Nancy Selvin

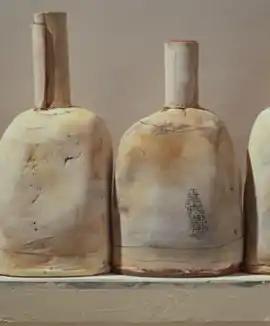
Nancy Selvin, "Rough White", mixed media, 2003 (detail).

Selvin painted her forms loosely with underglaze (rather than glazing them overall), in order to explore color apart from form and to meld color and texture. The resulting work features a wide range of material and surface contrasts (exposed raw clay, ghostly layers of matte underglaze, fragmented text, splattered glaze, slate, metal, chalky drywall) and visible processes (expressionistic gouges and brushstrokes, seams, screened images, pencil markings, incised lines) that both individuate and unify the pieces and also draw in the viewer. Curator Suzanne Baizerman wrote that this approach lent Selvin's work, such as "Still Life: Raku and Steel" (1997), both a sense of thoughtful contemplation—in their minimal forms and compositions—and unstudied spontaneity, expressed through rustic surfaces and gestural brushstrokes. Initially, Selvin worked with saturated colors that muted the effects of light and shadow; her pieces from the late 1990s onward were increasingly painterly and adopted more limited palettes, often of earthy yellow, white and cream tones.